Keenleyside Dam

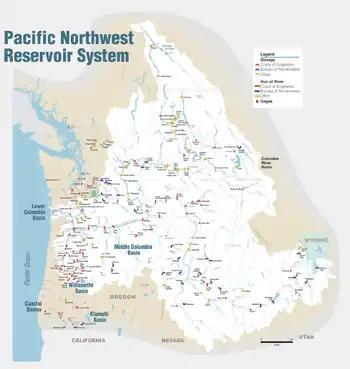
Pacific Northwest River System

Hugh Keenleyside Dam (formerly known as the High Arrow Dam) is a flood control dam spanning the Columbia River, 12 km (6.5 miles) upstream of the city of Castlegar, British Columbia, Canada.